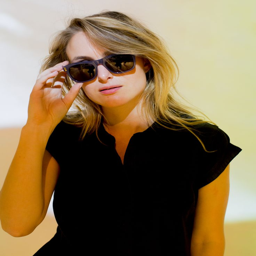
person of raspberry & rouge styles the square sunglasses .